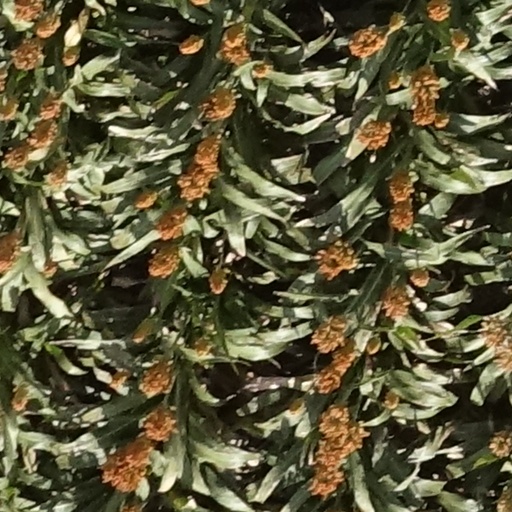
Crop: sorghum